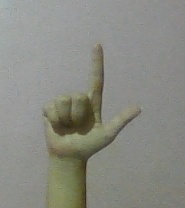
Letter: laam